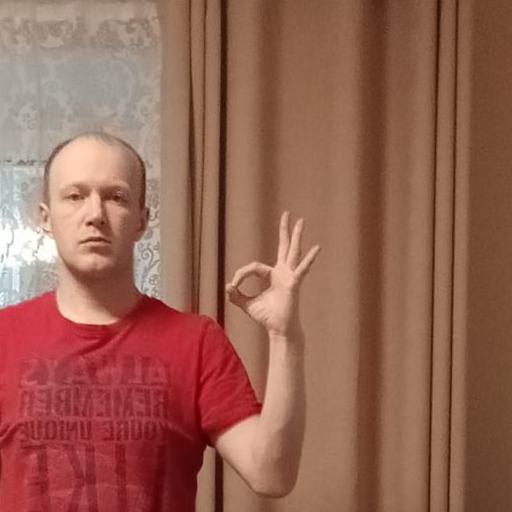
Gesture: ok